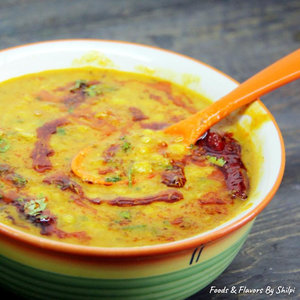
Dish: dal